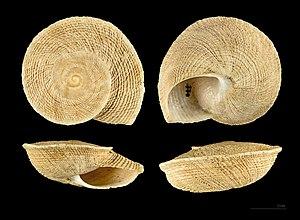
Iberus est un genre de mollusques gastéropodes de la famille des Helicidae, de la sous-famille des Helicinae. C'est un gastéropode terrestre pulmoné endémique de la péninsule Ibérique, typique des lieux arides et caillouteux.
Iberus gualtieranus est une espèce de gastéropodes de la famille des Helicidae, de la sous-famille des Helicinae, et du genre Iberus. C'est un gastéropode terrestre pulmoné endémique de la péninsule Ibérique, typique des lieux arides et caillouteux.